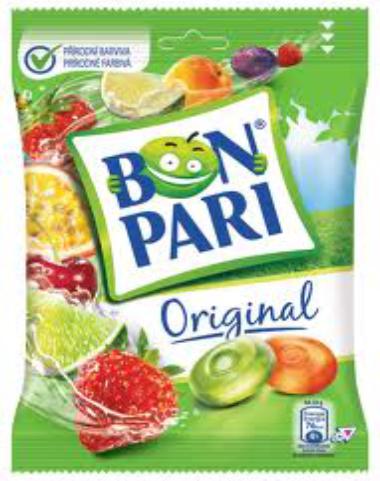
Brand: Bon Pari
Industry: Food